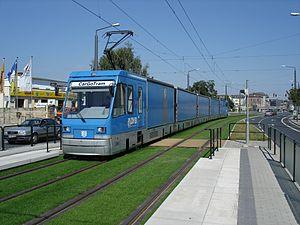
Le tramway, plus couramment le tram, est une forme de transport en commun urbain ou interurbain à roues en acier circulant sur des voies ferrées équipées de rails plats, et qui est soit implanté en site propre, soit encastré à l'aide de rails à gorge dans la voirie routière.
Le CarGoTram est un tramway de transport de fret à Dresde. Il approvisionne une usine Volkswagen avec des pièces pour la construction d'automobiles.